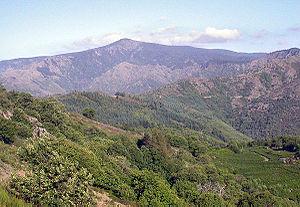
La Grande traversée du Massif central est un itinéraire de randonnée pour vélo tout terrain labellisé par la Fédération française de cyclisme. Il traverse le Massif central, de la Bourgogne à la Méditerranée, sur un parcours de 1380 km.
Le mont Aigoual est un sommet situé dans le Sud du Massif central, à la limite entre les départements du Gard et de la Lozère. Il culmine à 1 565 mètres d'altitude. Cela en fait le point culminant du Gard et le second point le plus haut de la Lozère après le pic de Finiels situé dans le mont Lozère.
La Direction générale des forêts est un établissement public algérien chargé de la gestion des forêts publiques, placé sous la tutelle du Ministère de l'Agriculture. La Direction générale est basée à Alger.
La Conservation des forêts d'Alger est un établissement public algérien chargé de la gestion des forêts algéroises, placé sous la tutelle de la Direction générale des forêts. Cette conservation wilayale est basée à Alger.
Le reboisement est une opération qui consiste à créer des zones boisées ou des forêts qui ont été supprimées par coupe rase ou détruites par différentes causes dans le passé. Parfois, il s'agit explicitement de forêts de protection.